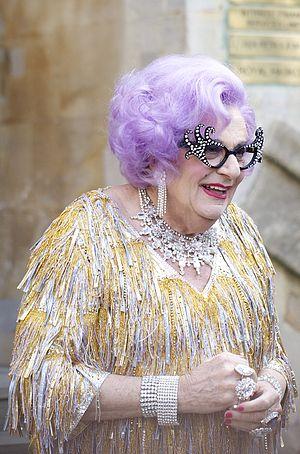
La culture de l'Australie moderne est une culture occidentale métissée de plusieurs autres. D'origine essentiellement anglo-celte modifiée par la vie de ses premiers colons, l'immigration multi-ethnique due aux ruées vers l'or des années 1850, l'arrivée de nouveaux immigrants après la Seconde Guerre mondiale et, plus récemment, la culture américaine, elle est aussi influencée par la culture de ses Aborigènes dont le temps du rêve est le thème central. On y ajoutera les influences de l'environnement australien si particulier, de l'isolement géographique par rapport aux nations occidentales et de la proximité de l'Asie.